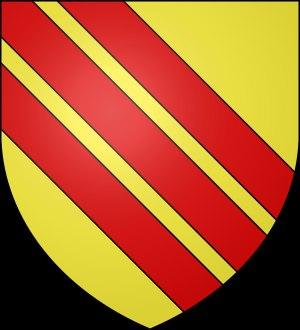
Faucogney-et-la-Mer est une commune française située dans le département de la Haute-Saône, en région Bourgogne-Franche-Comté, et en proximité du département des Vosges, en région Lorraine, avec laquelle elle partage une ascendance culturelle et historique commune.